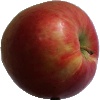
Label: apple_crimson_snow